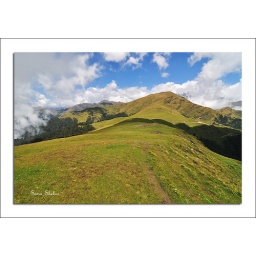
Arguably the 2nd biggest meadow in Asia. it took us hours to cross this ocean of meadows